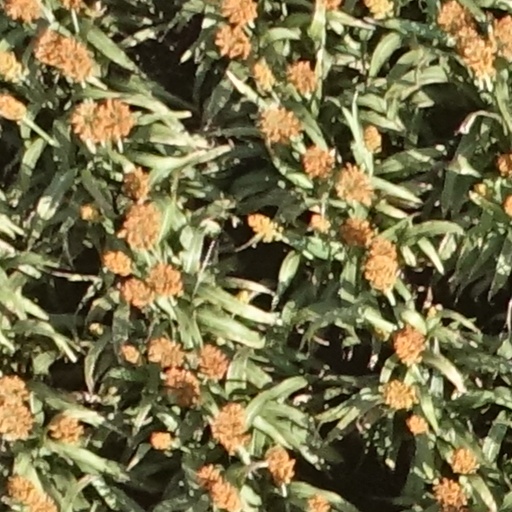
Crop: sorghum